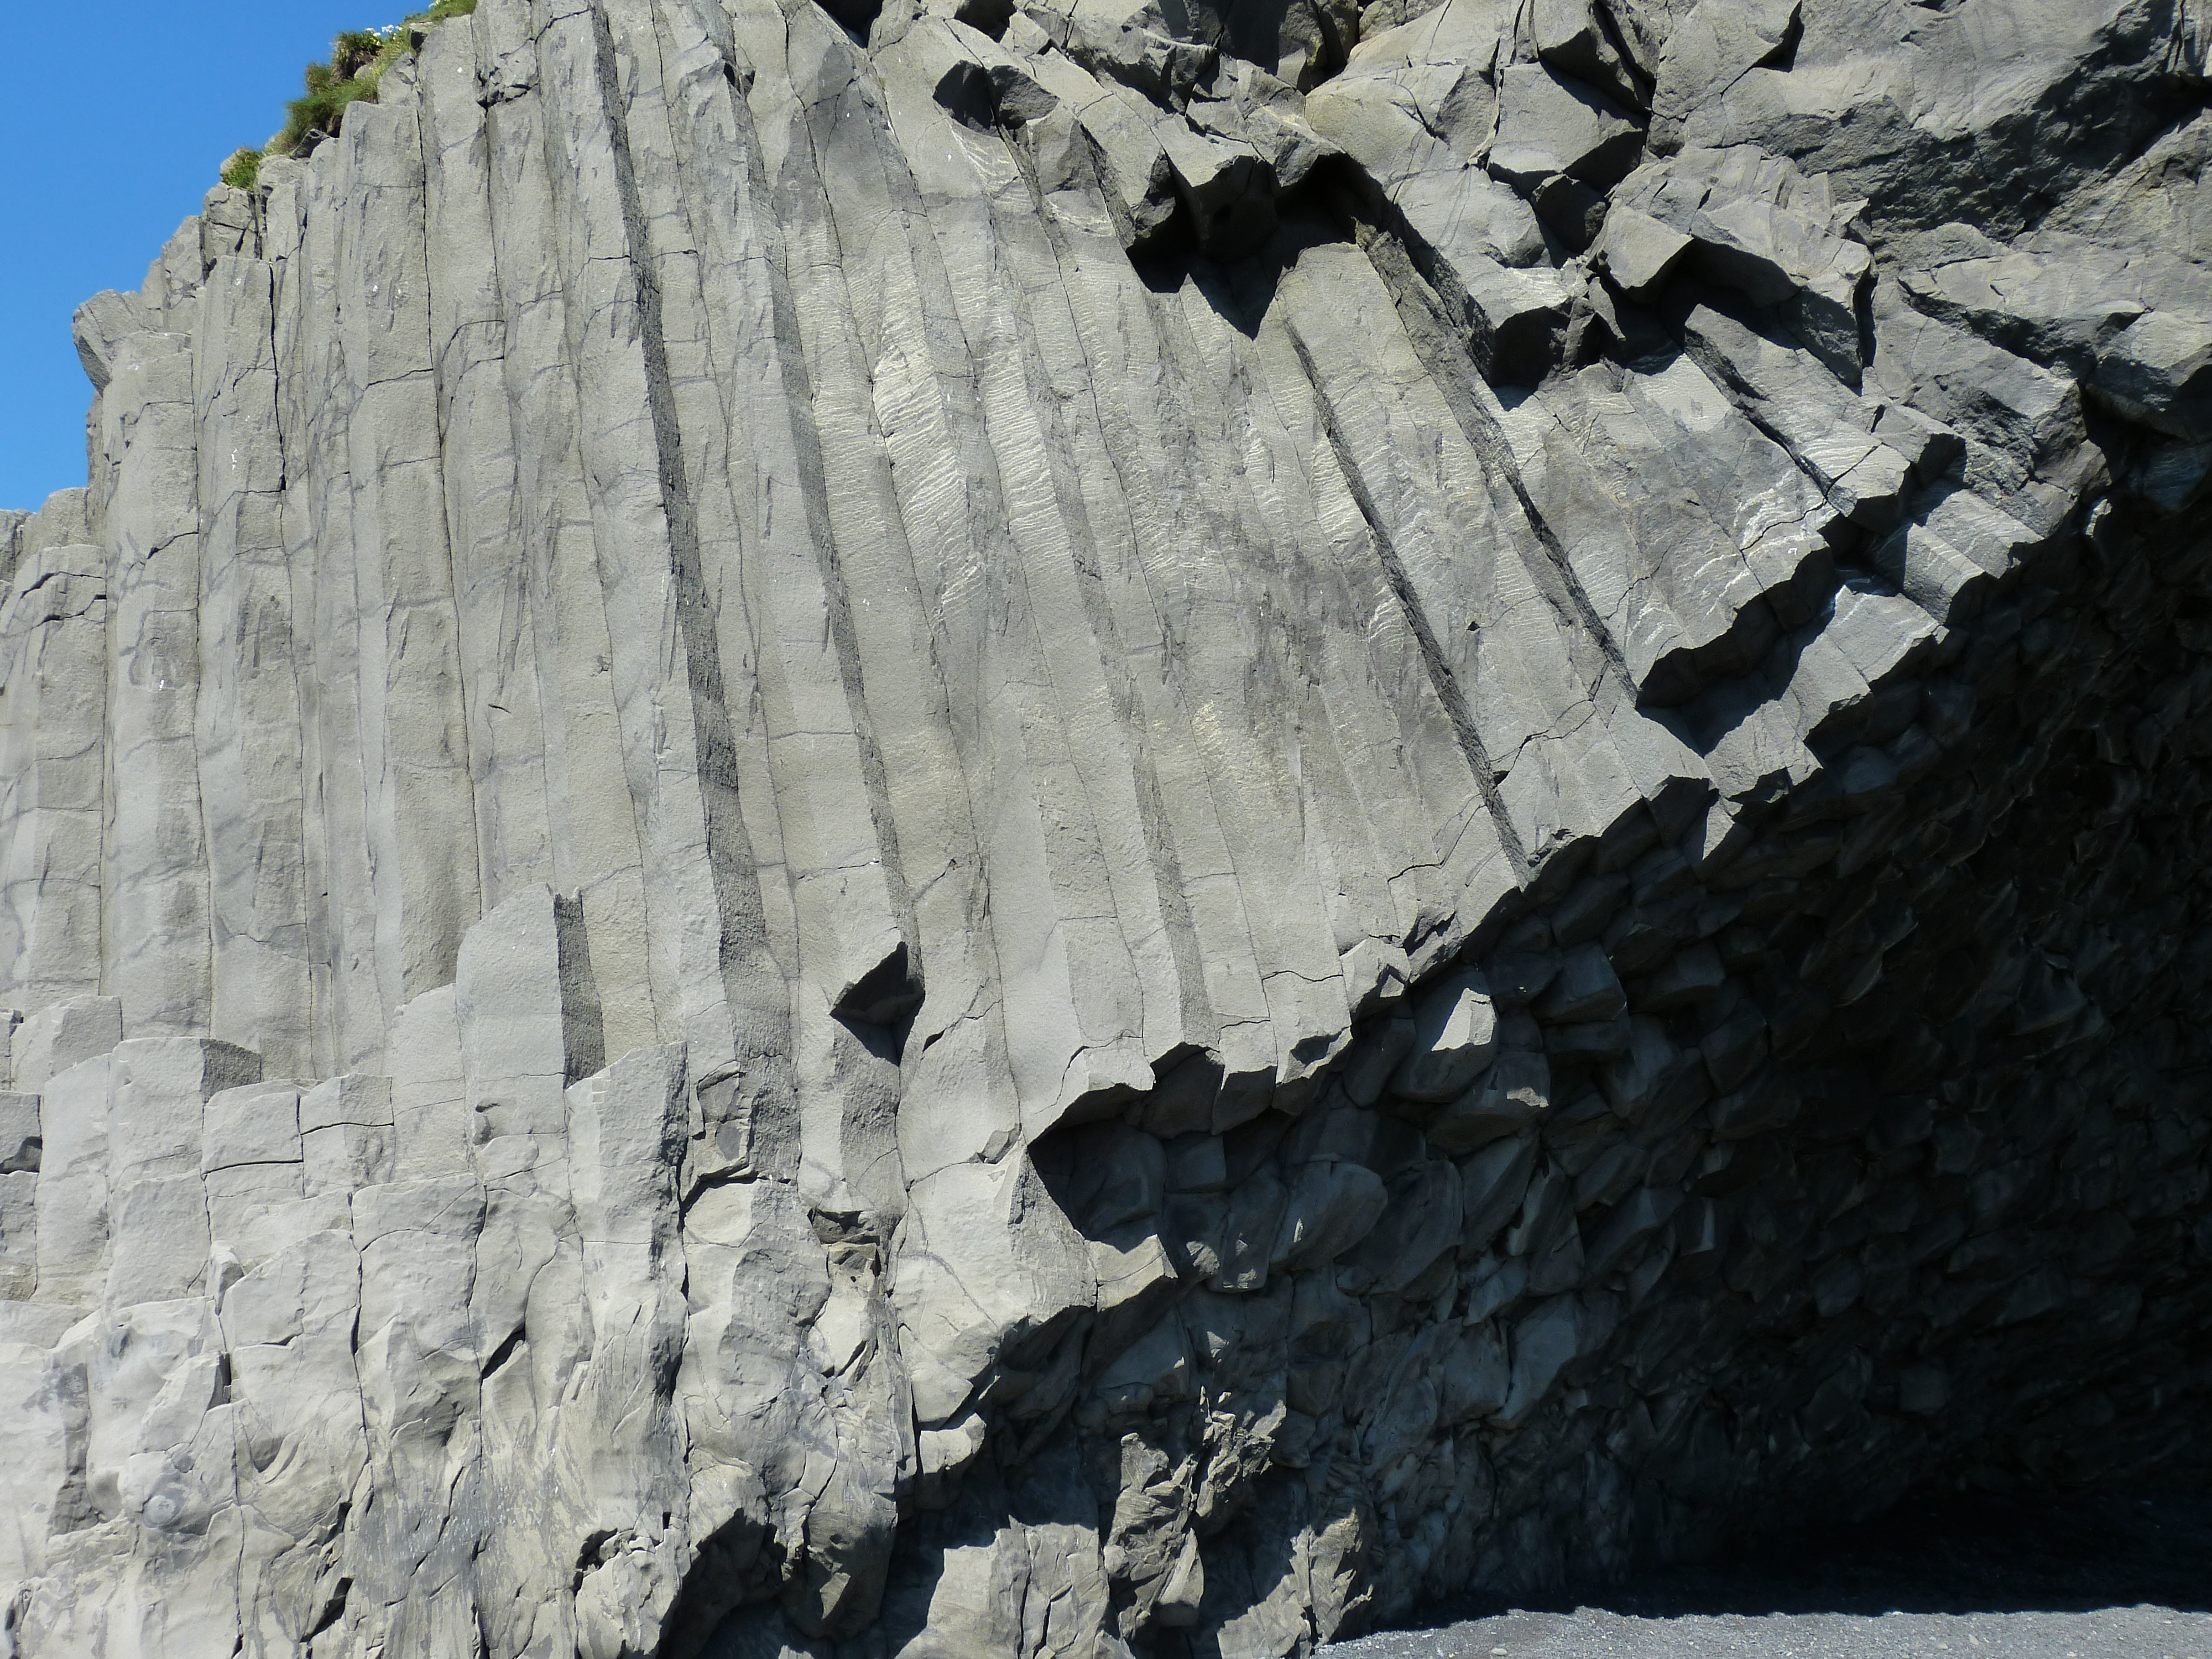
landscape, nature, rock, mountain, adventure, wall, stone, formation, cliff, pillar, iceland, terrain, material, geology, vik, basalt, bedrock, south coast